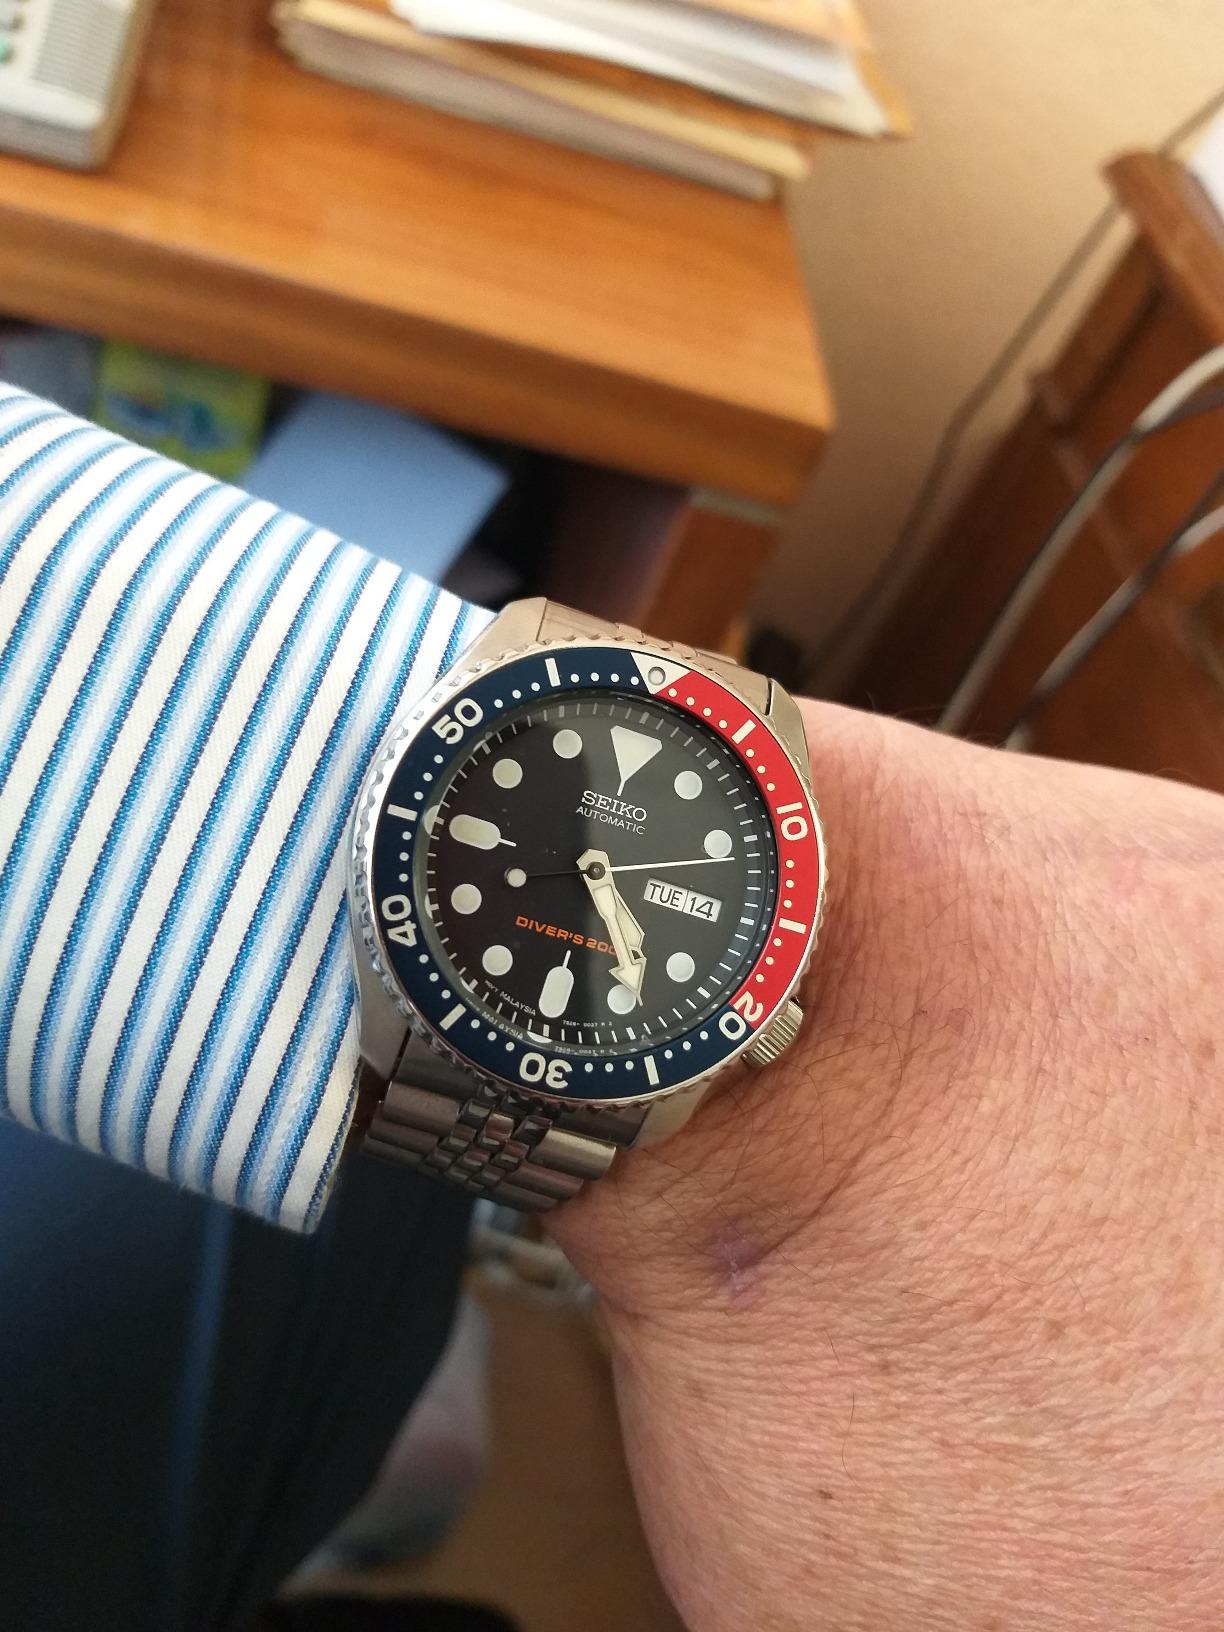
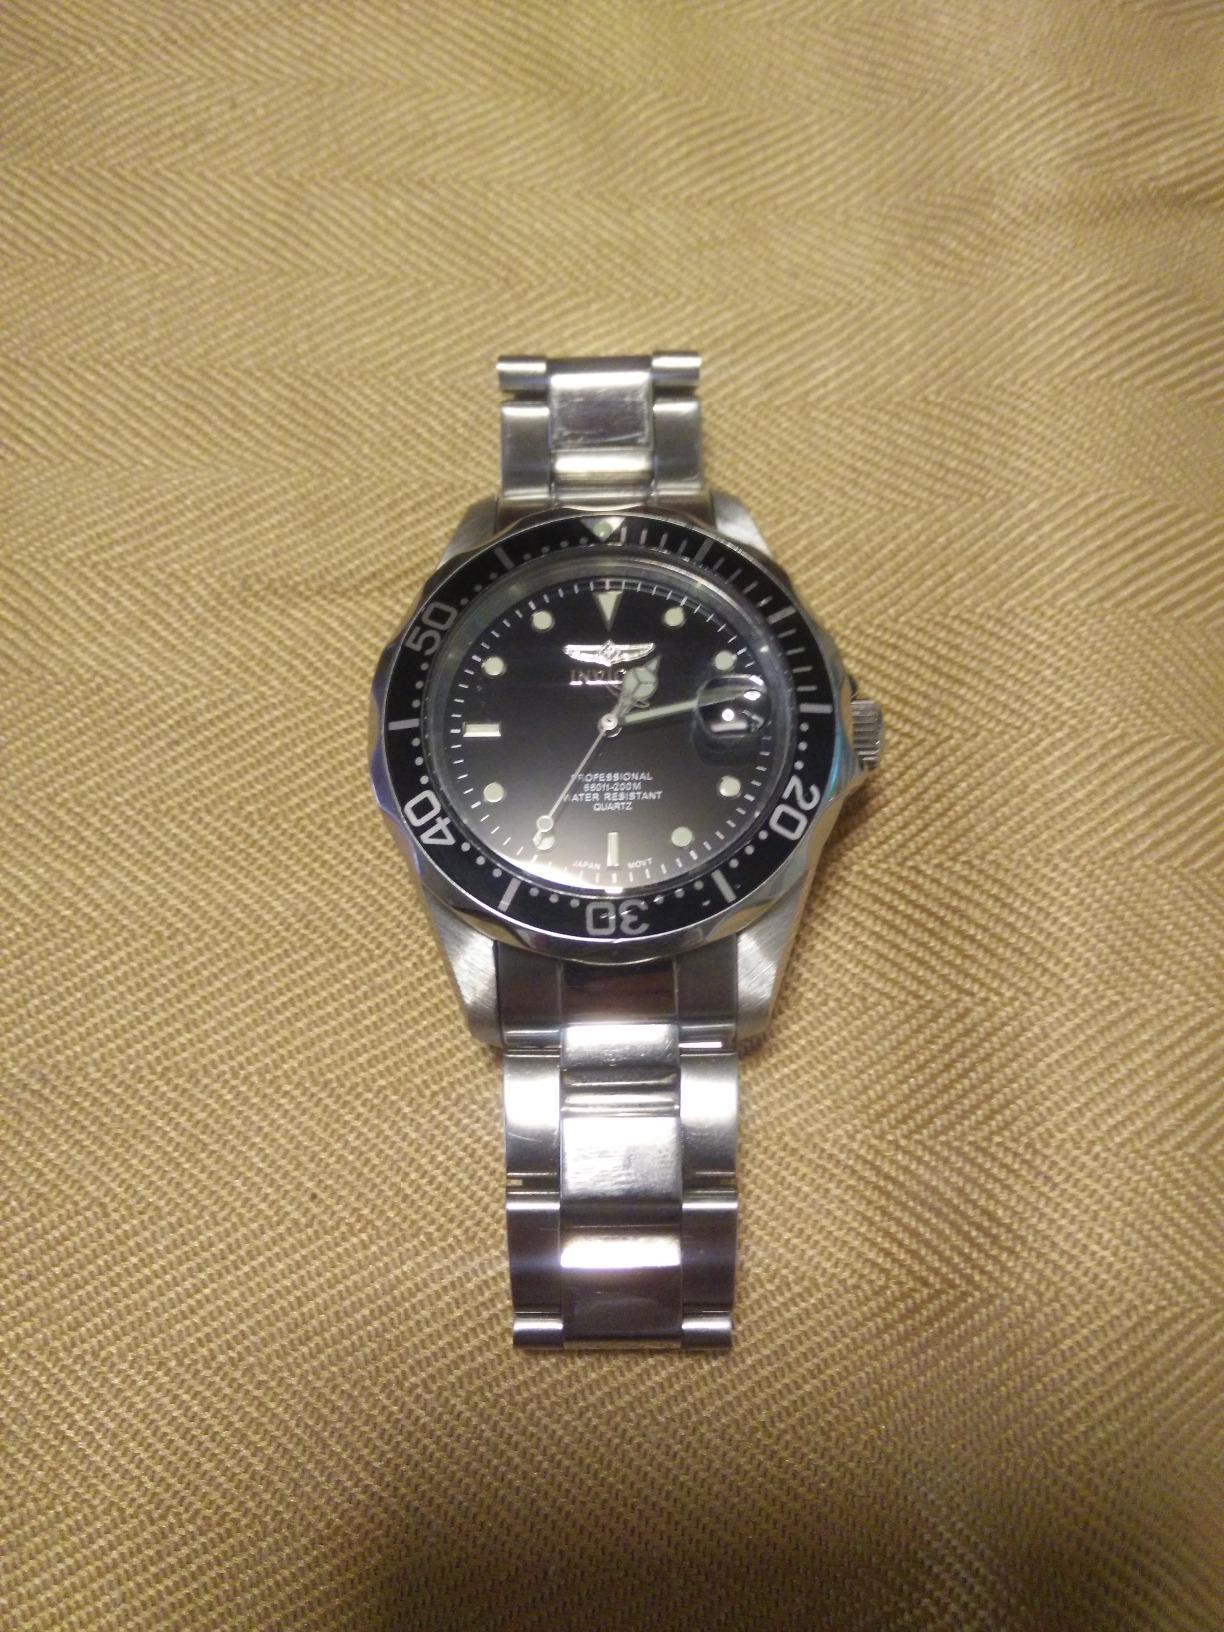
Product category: accessories_watch
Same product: no